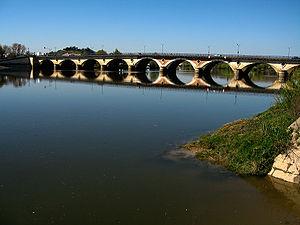
Le pont de pierre est un pont de pierre français située à Libourne en Gironde.